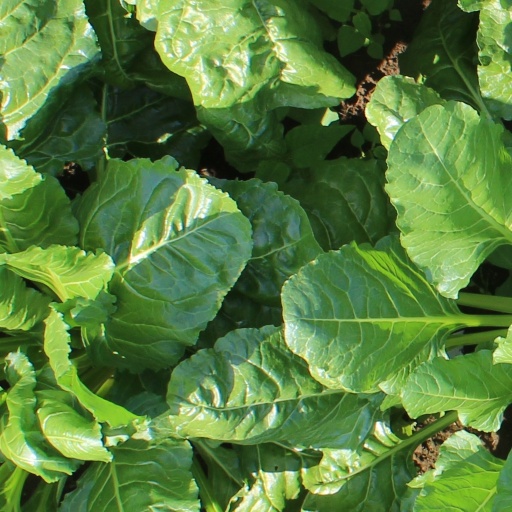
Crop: sugar beet